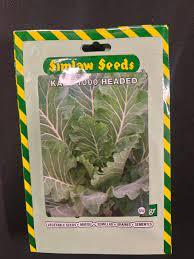
Eneo kubwa la ardhi linaloonyesha mazingira ya asili yaliyosheheni miti midogomidogo pamoja na miti ya maua, na majani madogomadogo yaliyozungukwa na milima mikubwamikubwa.